Opposition to World War I

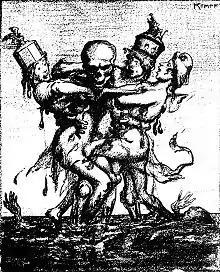
"Come on in, America, the Blood's Fine!" (1917) by M.A. Kempf

Industrialist Henry Ford believed that capitalism could conquer war so he organized and funded a major effort of antiwar leaders traveling to Europe in 1915 to talk to diplomats in major countries about the need for prosperity and peace. Ford chartered an ocean liner and invited prominent peace activists to join him. He hoped to create enough publicity to prompt the belligerent nations to convene a peace conference and mediate an end to the war, but the mission was widely mocked by the press, which referred to the liner as the "Ship of Fools", as well as the "Peace Ship". Infighting between the activists, mockery by the press contingent aboard, and an outbreak of influenza marred the voyage. Four days after "Oscar II" arrived in Norway, a beleaguered and physically ill Ford abandoned the mission and returned to the United States. The peace mission was unsuccessful, which reinforced Ford's reputation as a supporter of unusual causes.